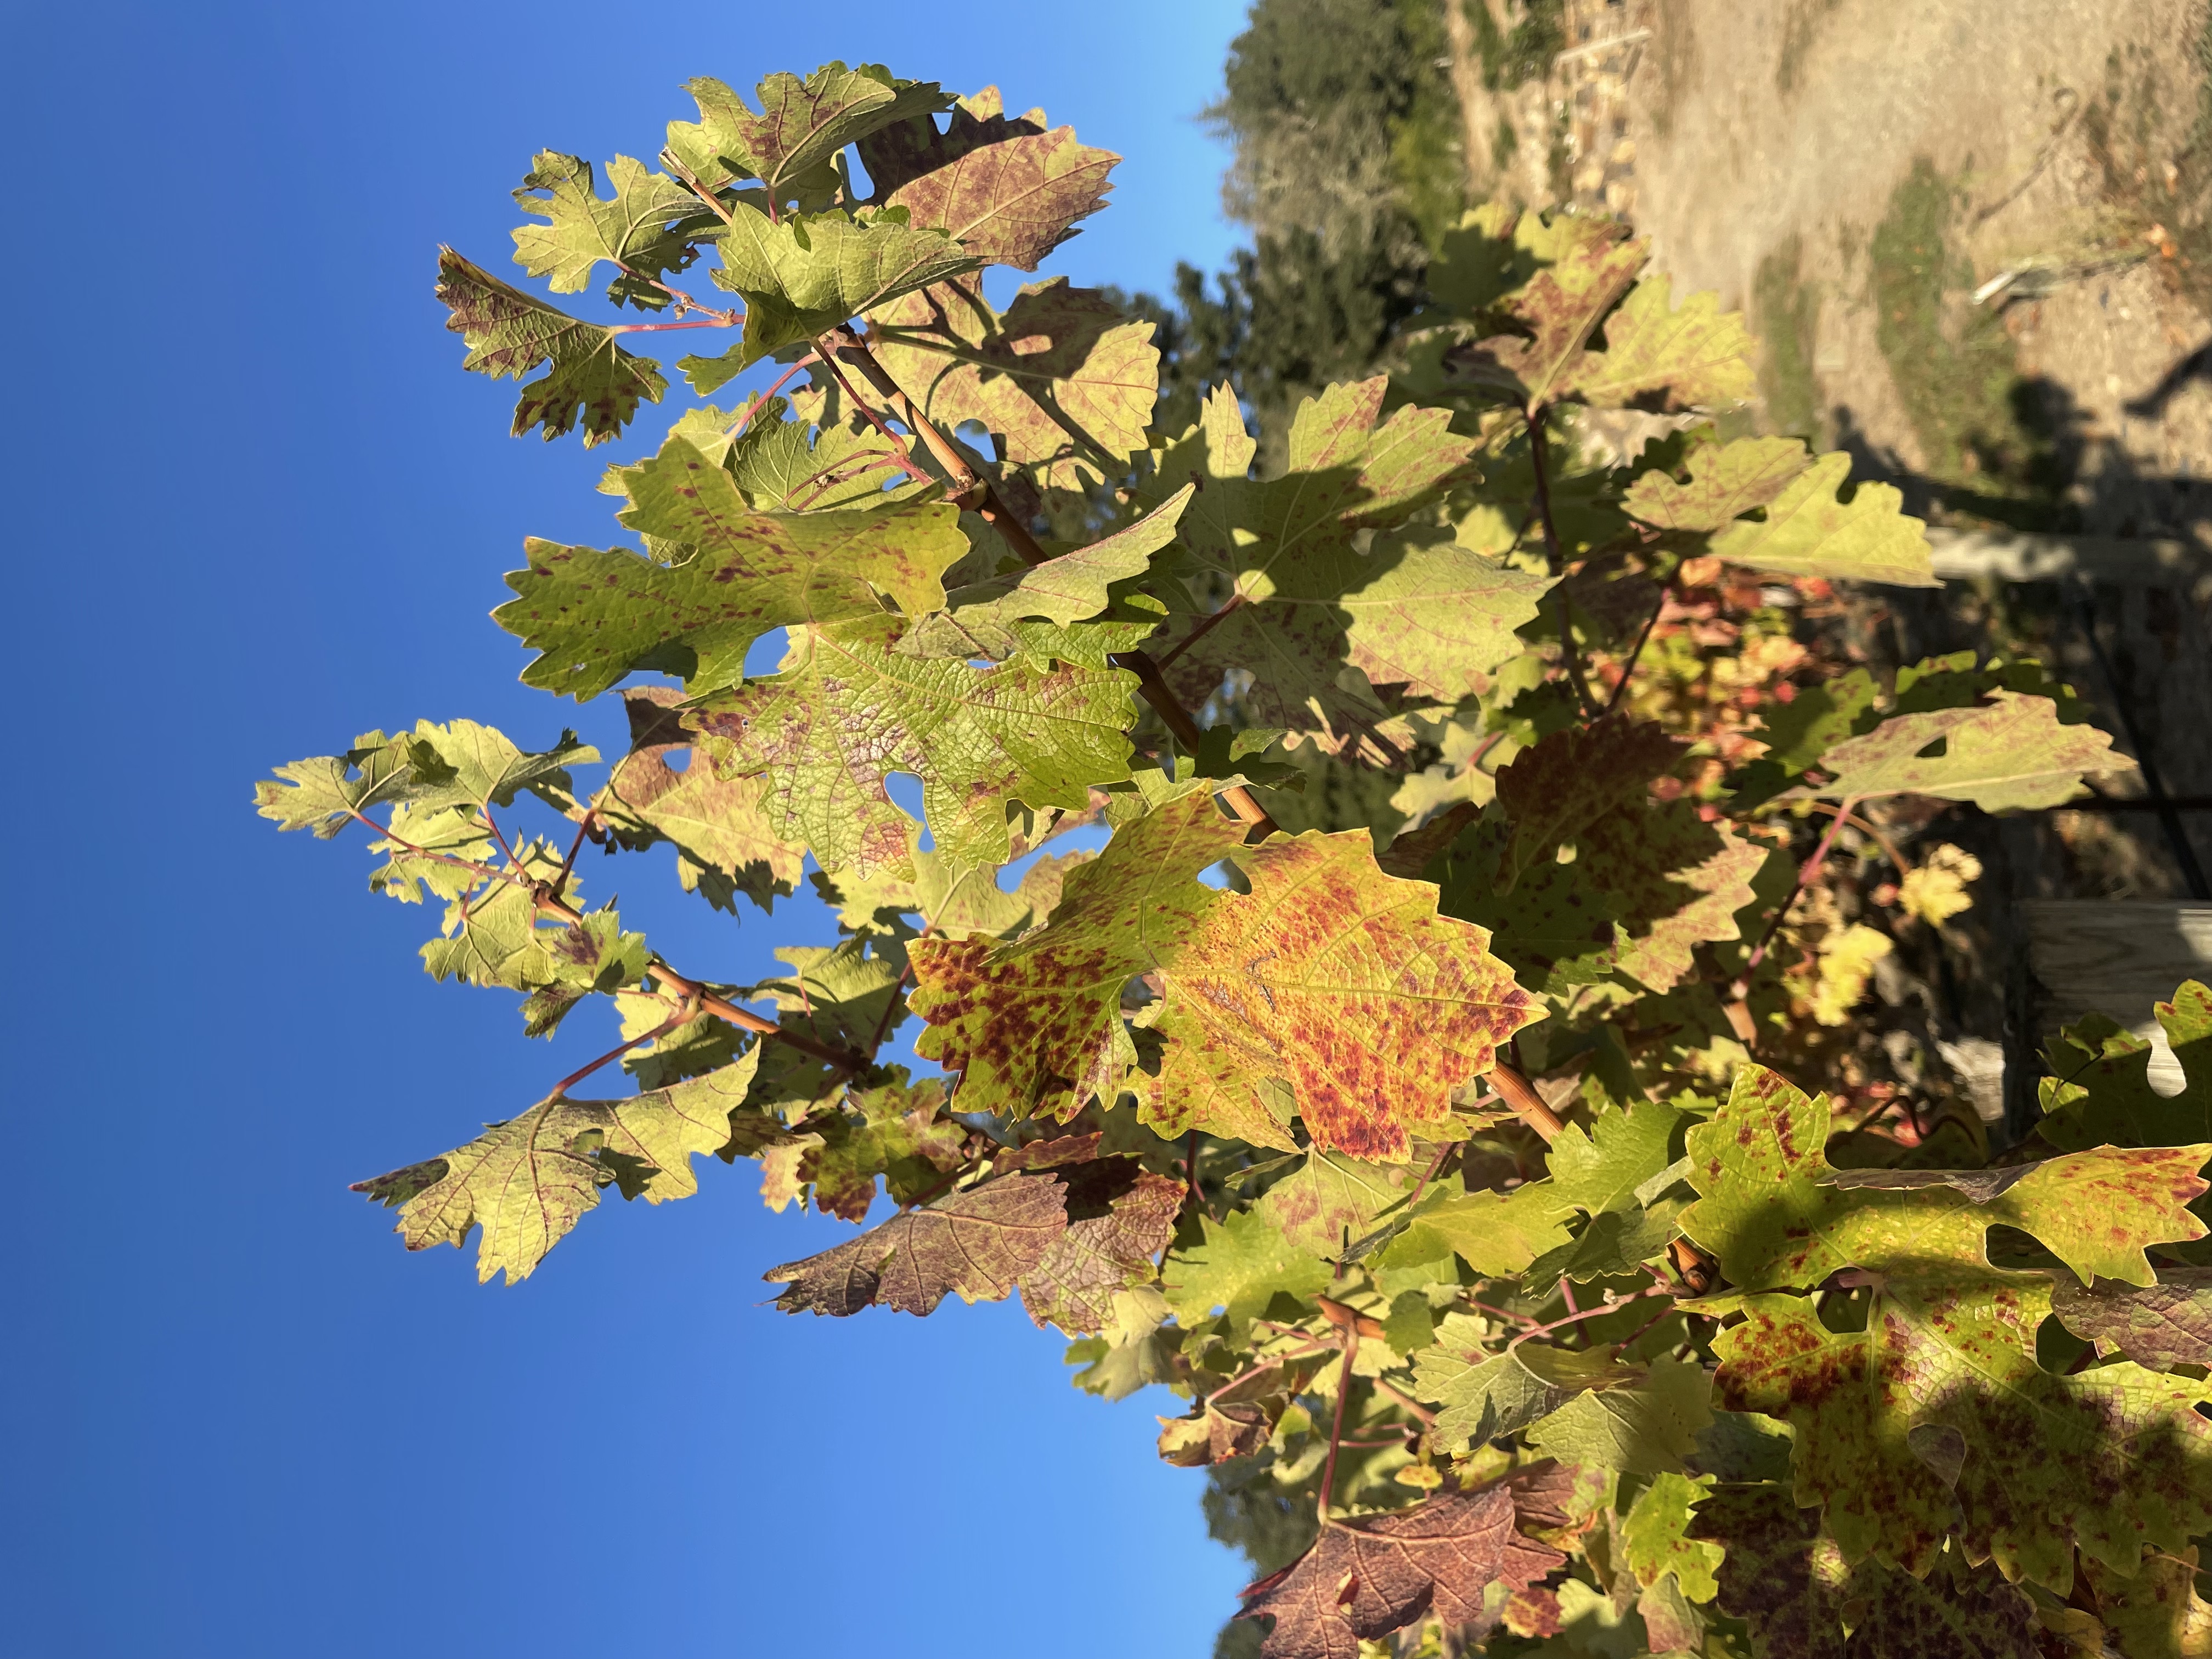
Label: Leafroll 3